Protestant church of Damwâld-Moarrewâld

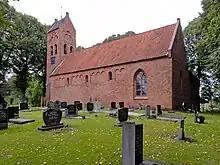
Church of Damwâld-Moarrewâld

The Protestant church of Damwâld-Moarrewâld or Saint Boniface’s church is a religious building in Damwâld, one of the medieval churches in Friesland.